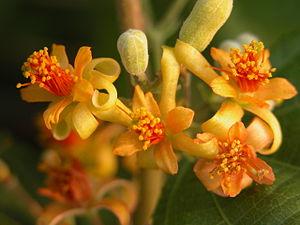
Grewia asiatica, aussi appelé phalsa, est un arbre de petite taille originaire d'Asie tropicale, assez largement cultivé pour son fruit.